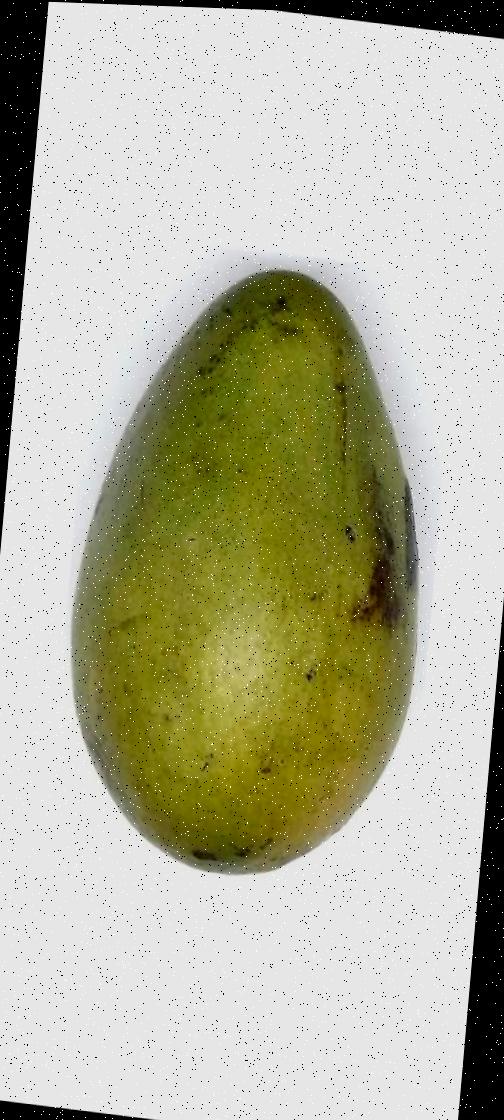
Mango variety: Rupali